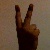
The image shows a hand gesture representing the number 2 in Indian Sign Language.